French battleship Bouvet

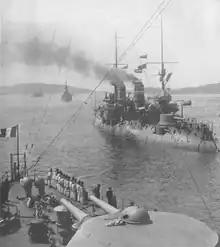
"Bouvet" in the Dardanelles in 1915

Beginning in January 1909, with the commissioning of the six and s, the Mediterranean Squadron was reorganized into two battle squadrons; "Bouvet" was at that time assigned to the 3rd Division, part of the 2nd Battle Squadron, still the flagship of Marin-Darbel. Her place was taken the following year by "Saint Louis", and she remained out of service that year, with the exception of during the fleet maneuvers conducted in June, which she joined. In January 1911, she returned to service as the flagship of Adam in the 2nd Division of the 2nd Battle Squadron. On 5 October, the fleet was again reorganized and her place in what was now the 3rd Battle Squadron was taken by "Charles Martel". On 16 October 1912, "Bouvet", "Gaulois", "Saint Louis", "Carnot", "Masséna", and "Jauréguiberry" were activated for training duties as the 3rd Squadron of the Mediterranean Squadron; in July 1913, they were joined by "Charlemagne". The squadron was dissolved on 11 November, and "Bouvet", "Saint Louis", and "Gaulois" were assigned to the. Training activities continued into 1914, and in March, the division joined the rest of the Mediterranean Squadron, which was now re-designated as the for gunnery training off Corsica. Additional maneuvers were conducted beginning on 13 May, during which the fleet visited Bizerte in French Tunisia, Algiers in French Algeria, and Ajaccio, Corsica.